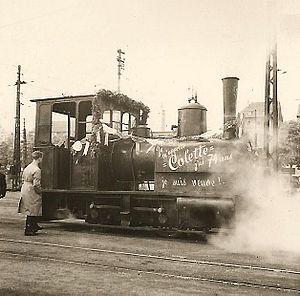
Funérailles du tramway de Strasbourg le 1er mai 1960 (photo de famille libre de droits)